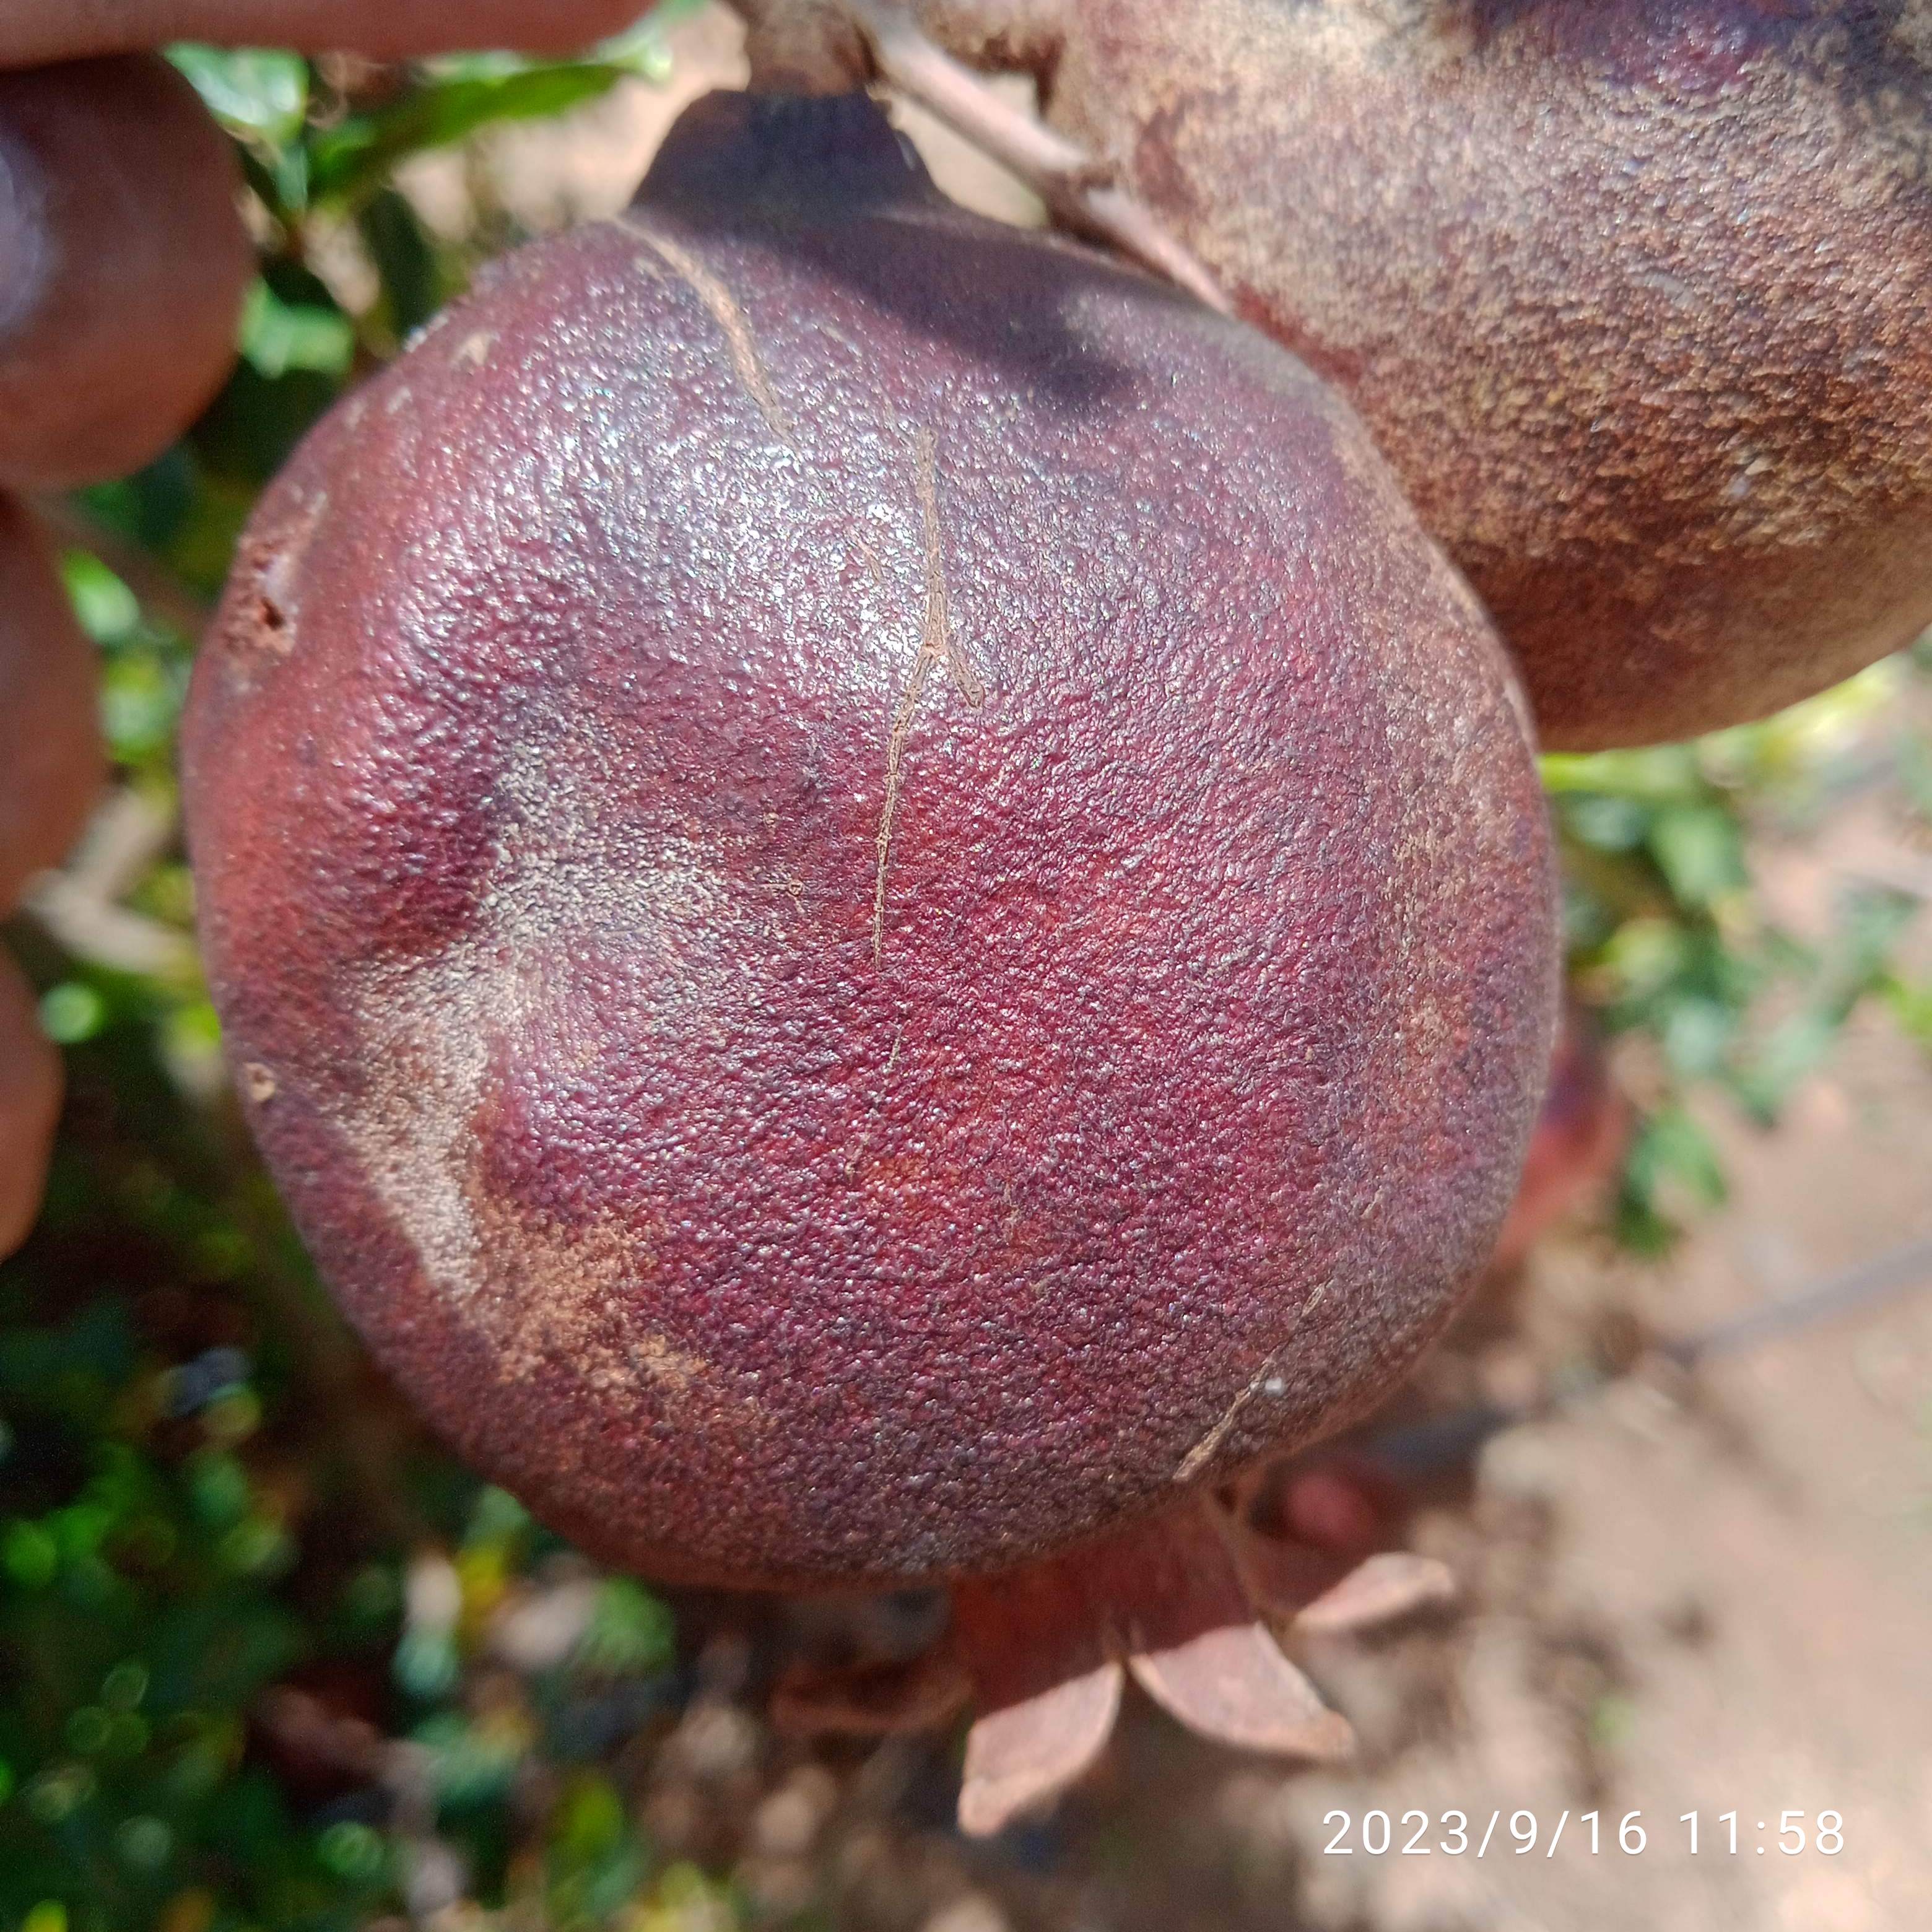
Label: Alternaria